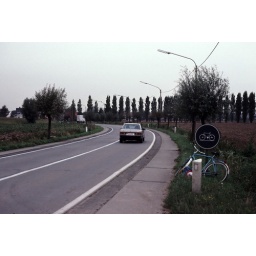
Ypres - my rental bike beside the biking path along a side road